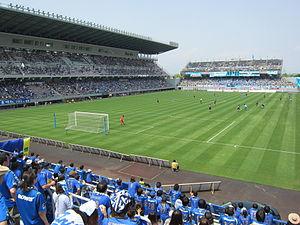
Le Ekimae Real Estate Stadium est un stade de football, situé à Tosu, dans la préfecture de Saga au Japon.